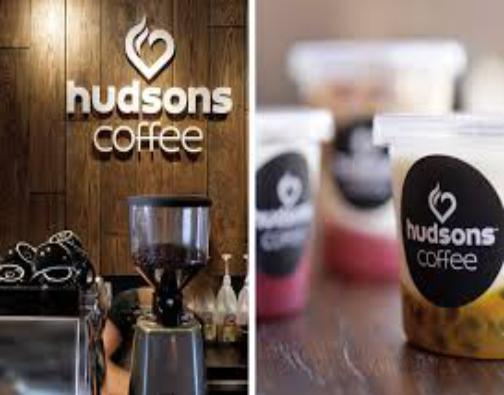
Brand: Hudsons Coffee-2
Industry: Food